Najeonchilgi

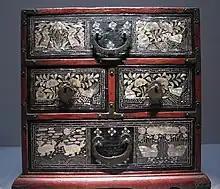
Joseon Period - National Museum of Korea in Seoul

Magnificent skills, eye for detailed beauty and immense patience are the three most important qualities associated with the craftsmen of ‘Najeonchilgi’. The procedure includes more than thirty elaborate steps. Firstly, materials like wood, thick layers of glued paper, metal, porcelain are used to create a base. This method is followed by filling the gaps within the base with “saengot” or a fresh paint made from clay and the lacquer tree resin. After that, pieces of the mother-of-pearl get pasted on the base surface. Those pieces are cut in two ways which includes- “Jureumjil” or “filling” and “ggeuneumjil” or “cutting”. Finally, the entire piece gets polished, lacquered and smooth. During the modern days, the mass production as well as newer materials such as cashew lacquer instead of otchil, sometimes create hindrance in terms of durability and authenticity.